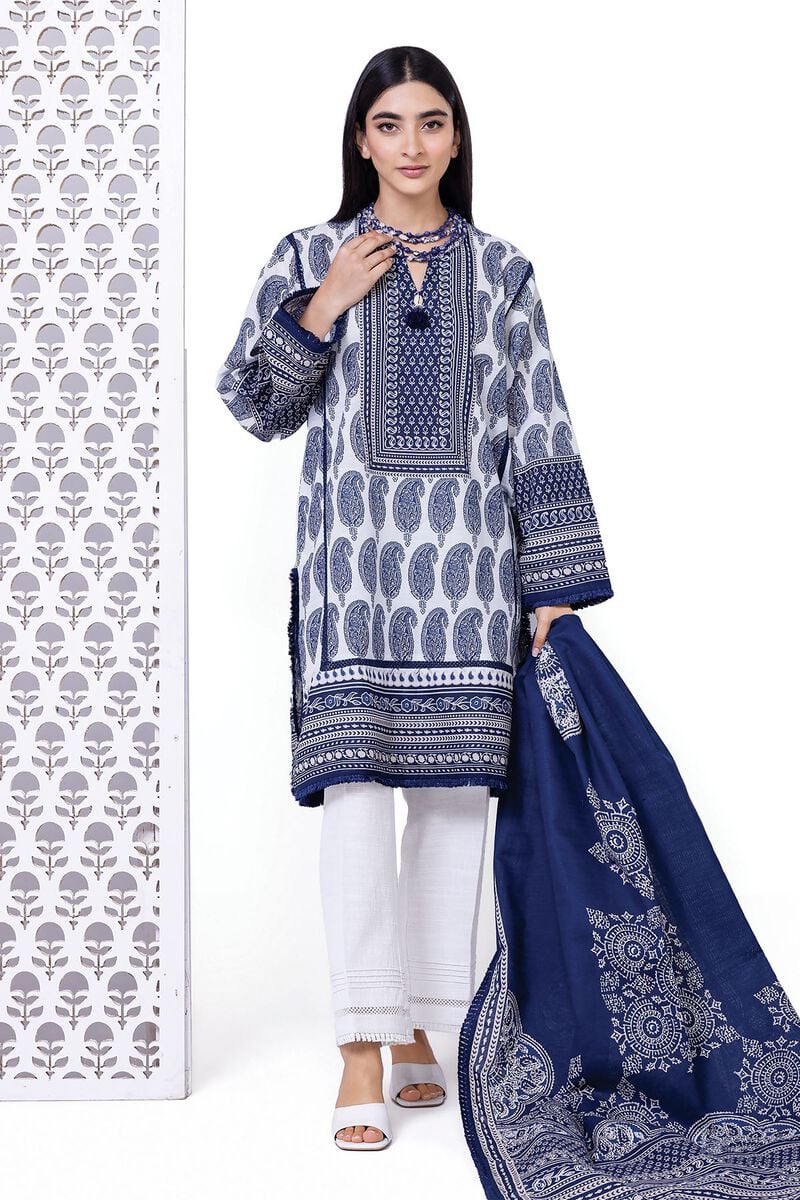
navy white embroidered cotton tunic